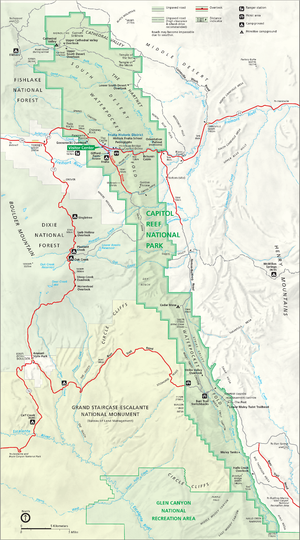
Capitol Reef National Park
Kort over nationalparken
Capitol Reef National Park er en nationalpark i den sydlige del af delstaten Utah, USA. Parken blev etableret 18. december 1971 og er på 978,95 km². Fra maj til september er den mest populære besøgstid for turister, og parken havde 617.208 besøgende i 2009.